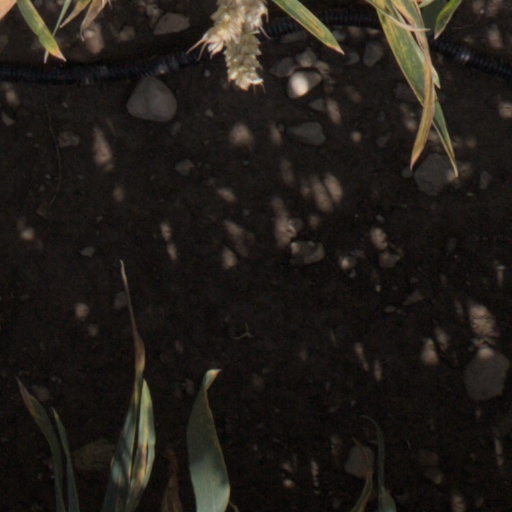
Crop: wheat